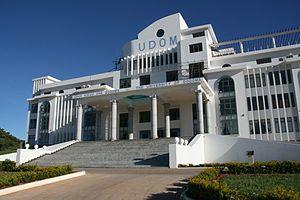
Dodoma est la capitale de la Tanzanie et également celle de la région de Dodoma. Sa population est estimée en 2002 à 324 347 habitants.
L'université de Dodoma est un établissement public d'enseignement supérieur situé à Dodoma en Tanzanie.